Plácido (film)

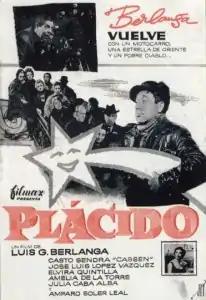
Spanish film poster

Plácido is a 1961 Spanish black comedy film directed by Luis García Berlanga. It was nominated to the Academy Award as Best Foreign Language Film. It was also entered into the 1962 Cannes Film Festival.